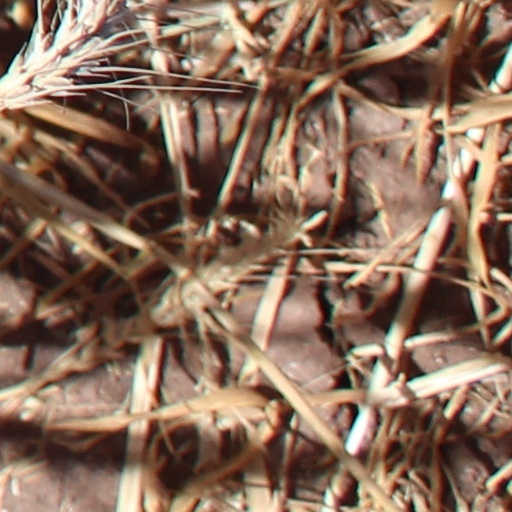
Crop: wheat